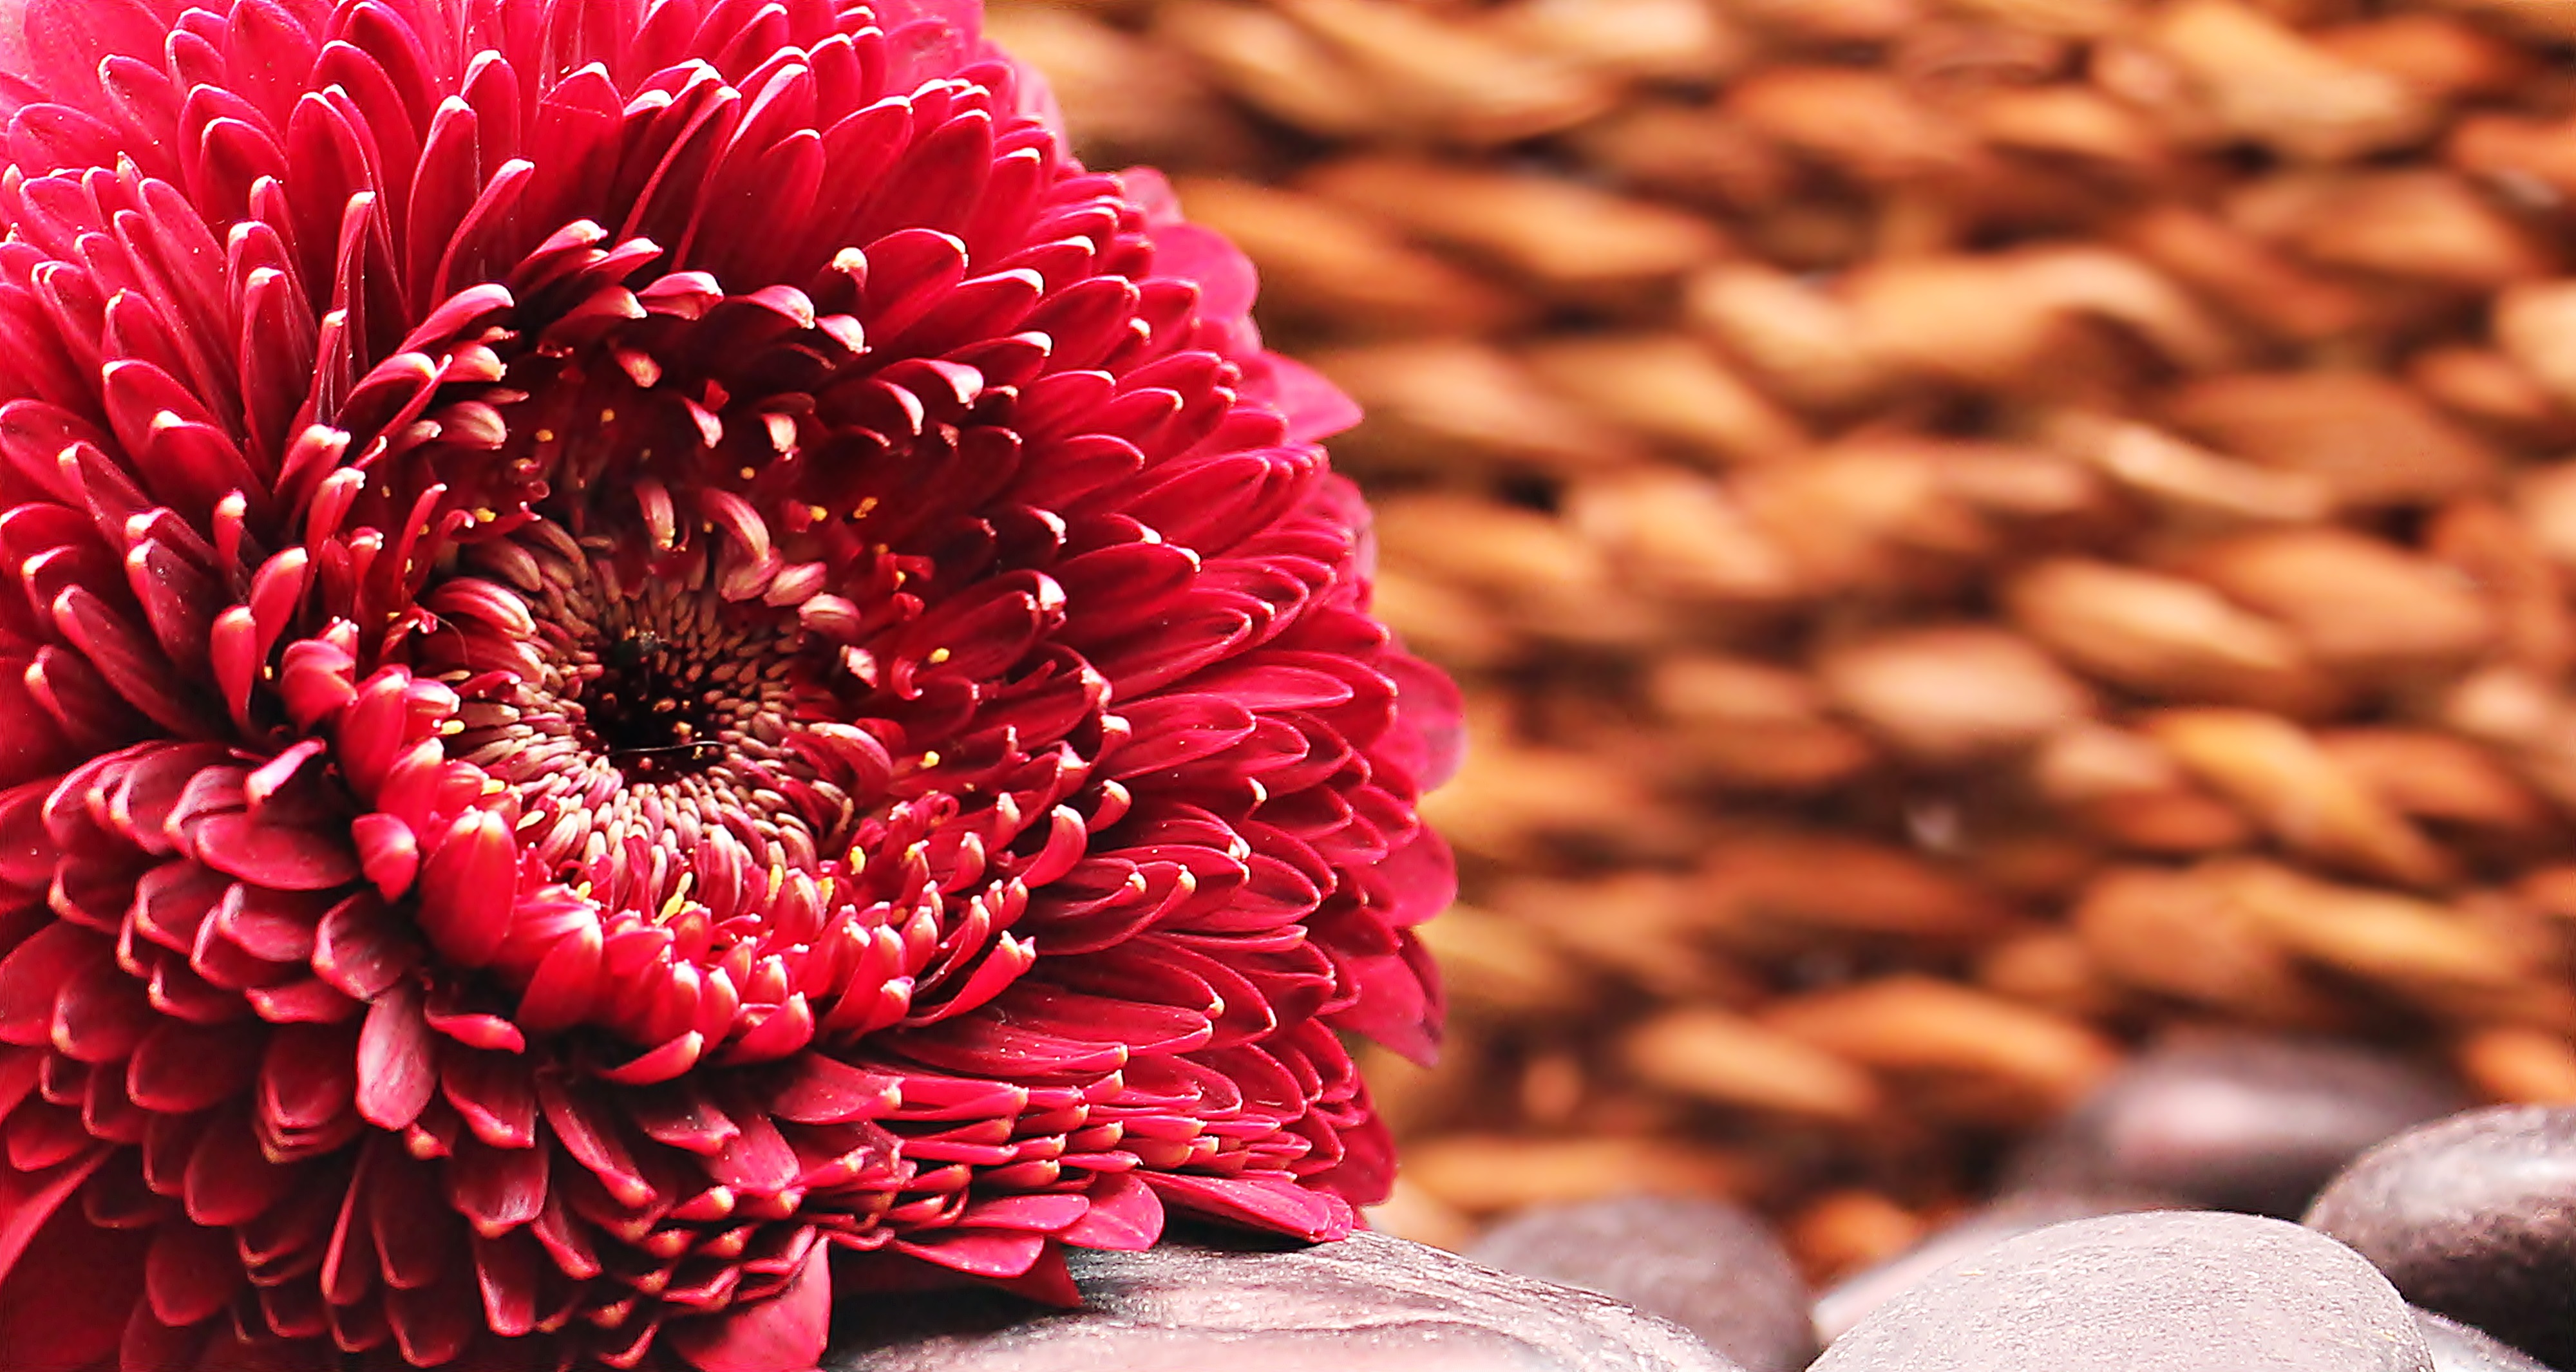
blossom, plant, flower, petal, bloom, red, close up, background image, red flower, background, asteraceae, gerbera, floristry, composites, macro photography, flowering plant, daisy family, red gerbera, flower bouquet, land plant